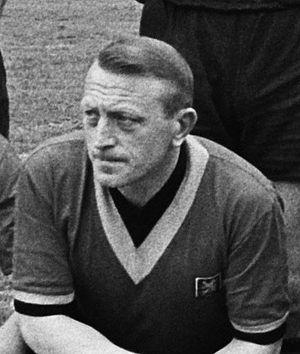
Victor Lemberechts, né le 18 mai 1924 à Malines et mort le 24 juin 1992 dans la même ville, surnommé Torke Lemberechts, est un joueur de football international belge. Il joue durant toute sa carrière au FC Malinois, où il occupe le poste d'attaquant et remporte trois titres de champion de Belgique.